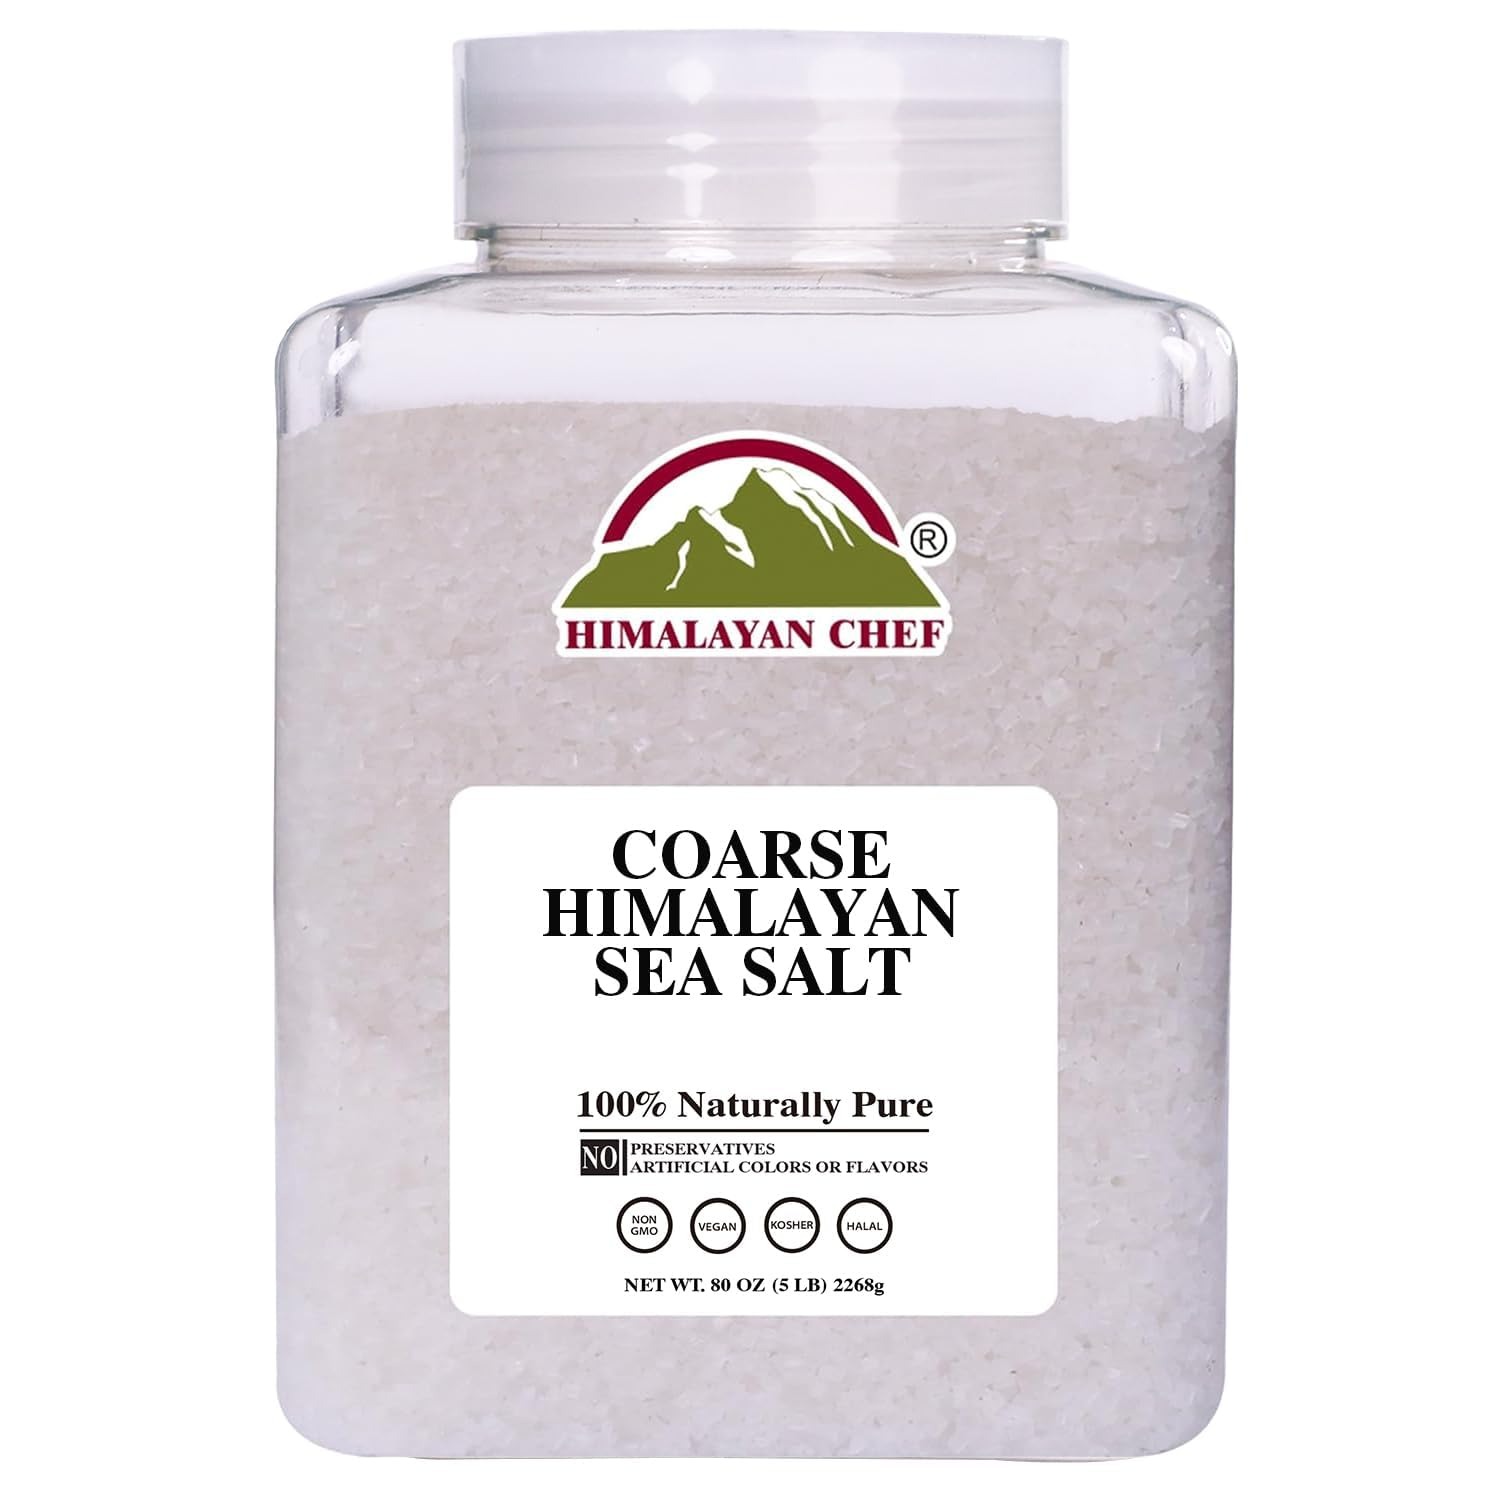
Item Name: Himalayan Chef Sea Salt, Coarse Grain, 5 Pound Plastic Jar
Bullet Point 1: Pure Crystals: Himalayan Chef sea salt coarse crystals are clear and shiny which reflecting the sun and capturing the essence of the sea.
Bullet Point 2: Superior Flavor: Himalayan sea salt has a balanced mix of sodium chloride, minerals, and trace elements that add a special flavor to your food.
Bullet Point 3: Top Quality: We make sure our sea salt coarse is the best quality and will exceed your expectations.
Bullet Point 4: Origin: Harvested from the clean water of the foothills of the Himalayas.
Bullet Point 5: Customer Satisfaction: We always stand behind our products and we listen to our customers. If for any reason you feel our Himalayan salt is not for you, we offer a 30-day money-back guarantee
Value: 80.0
Unit: Ounce

Price: 28.48